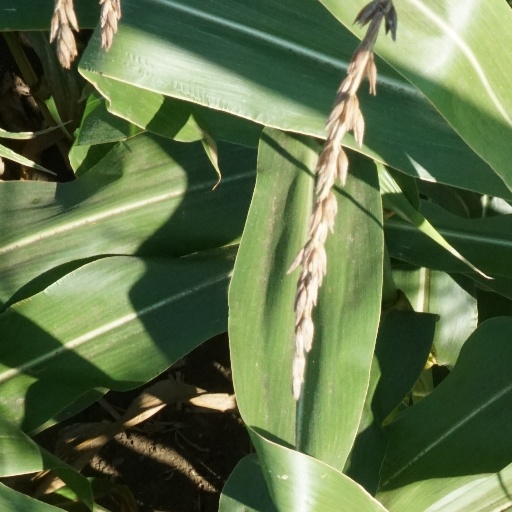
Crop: maize; corn